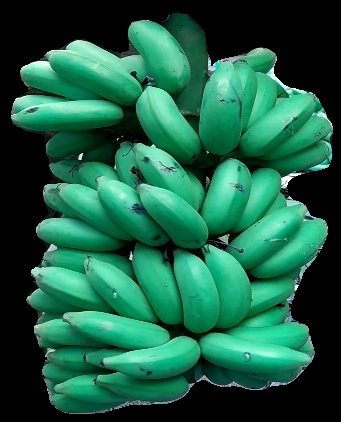
Variety: elakki-bale
Grade: grade1